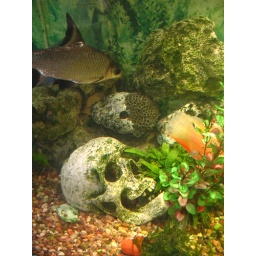
Some lovely fish at the butterfly farm, a welcome break from being mobbed by winged things!